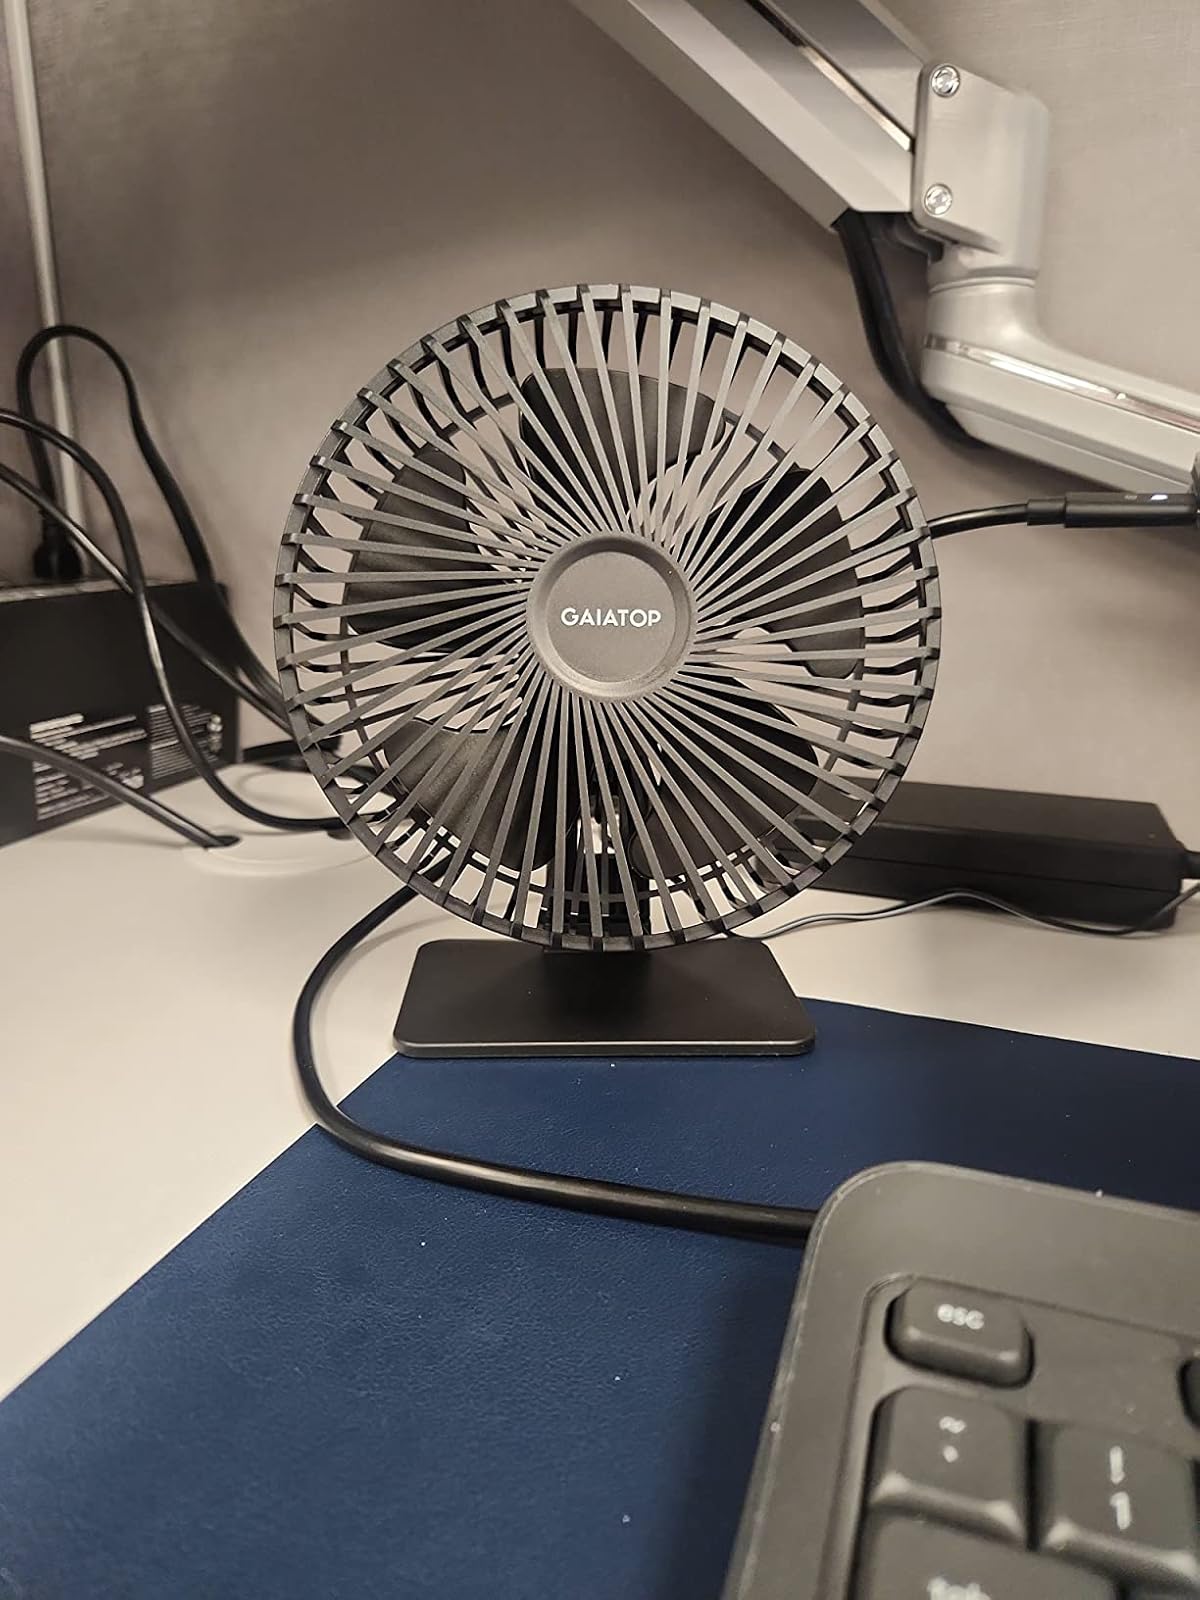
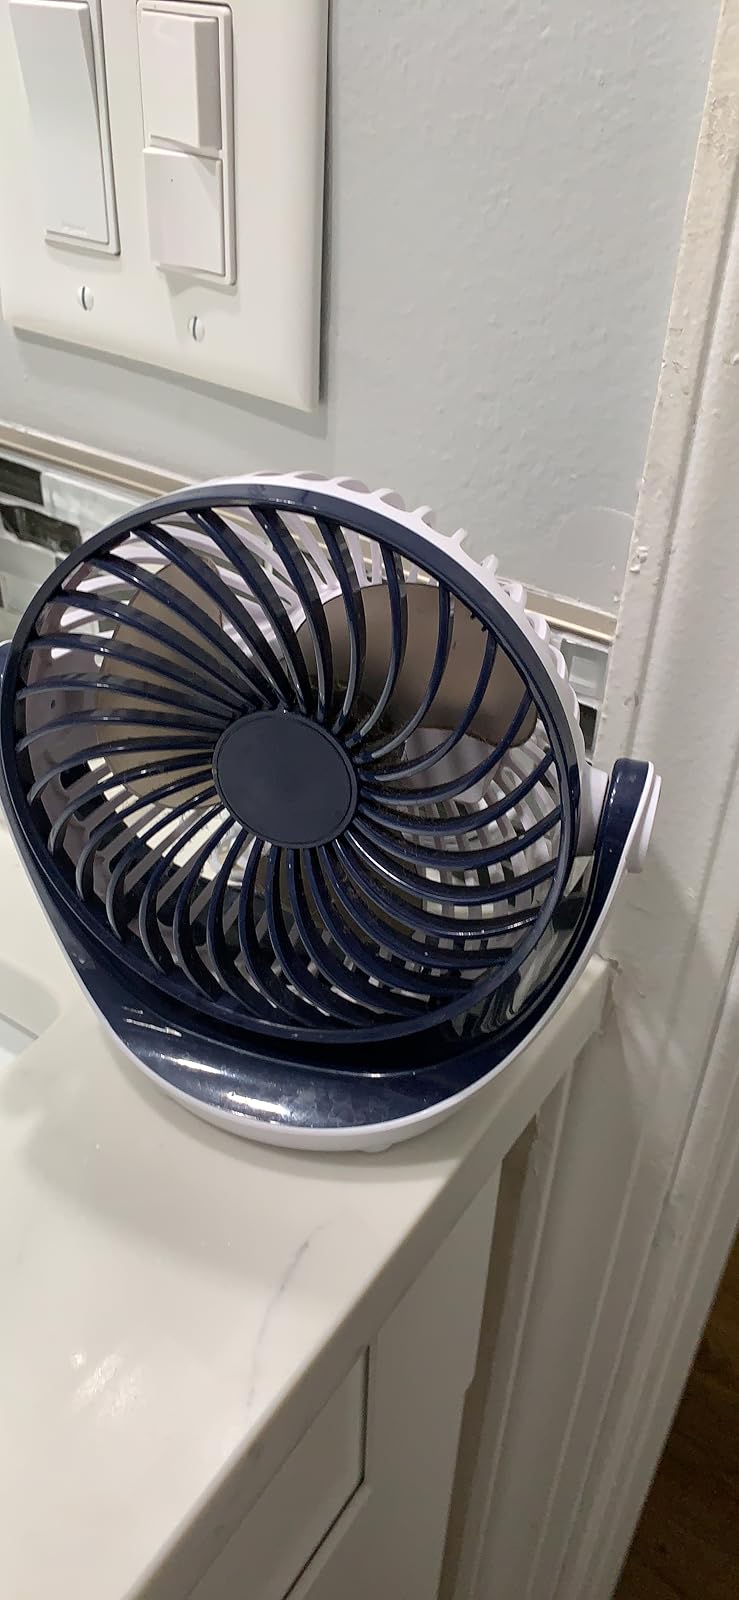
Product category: fan
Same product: no